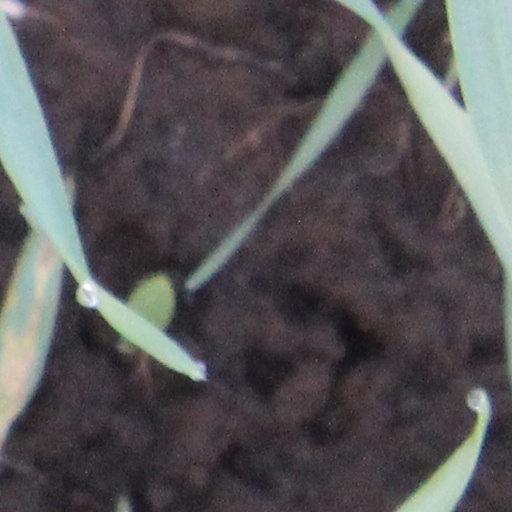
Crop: wheat